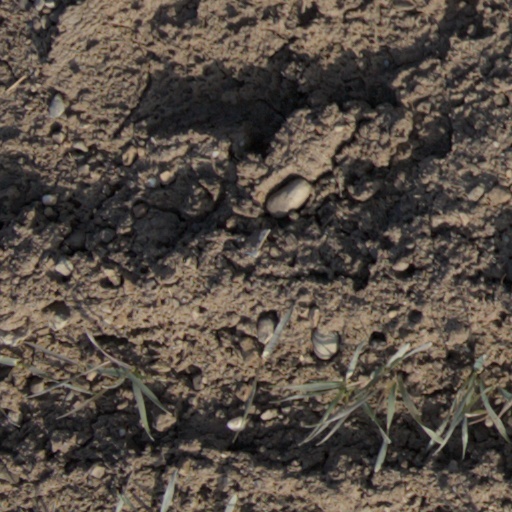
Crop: wheat